Ginnorgarh

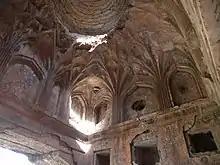
Ginnorgarh, ruined dome with stucco work

The presence of the rulers of Bhopal at Ginnorgarh is testified by later buildings and an inscription in Persian on one of the gatehouses dated 1725–26. By the early twentieth century, C. E. Luard recorded that the buildings were falling into ruin. Despite being a protected monument under the Department of Archaeology and Museums, Madhya Pradesh, the structures continue to decline and have been vandalised.